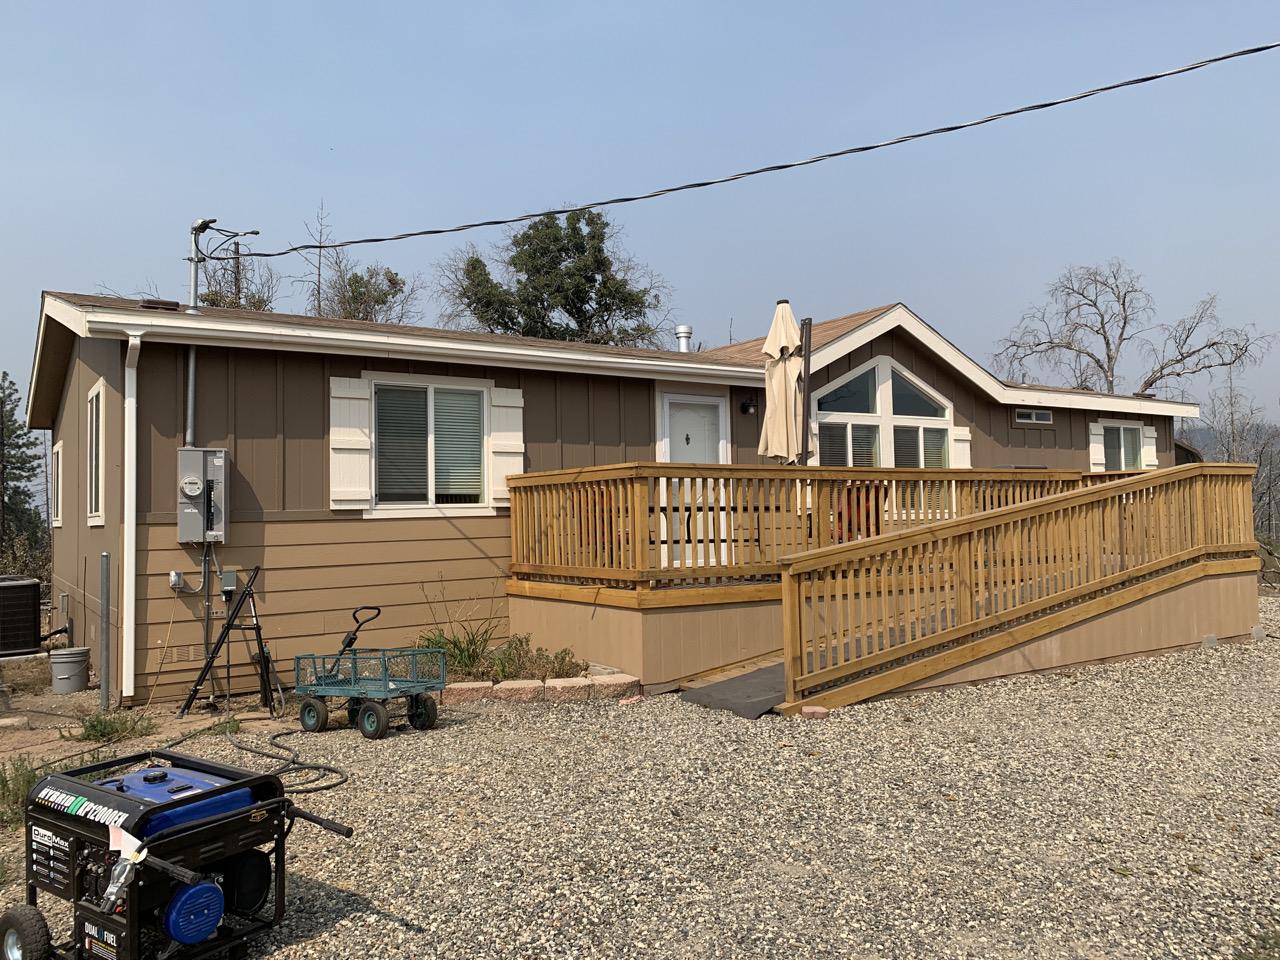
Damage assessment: no_damage